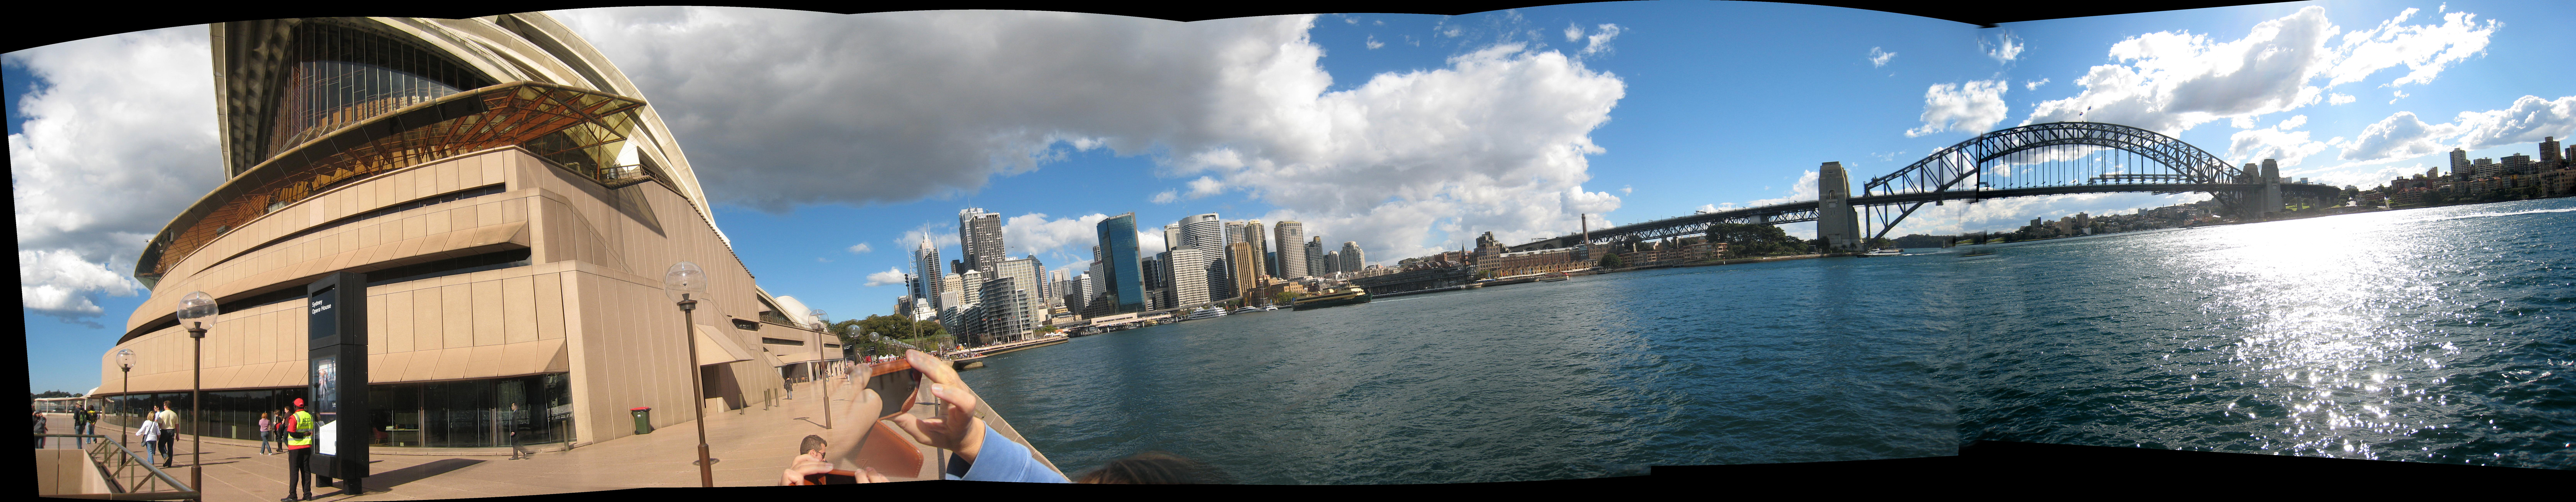
photography, sydney, waterway, australia, autostitch, 366photos